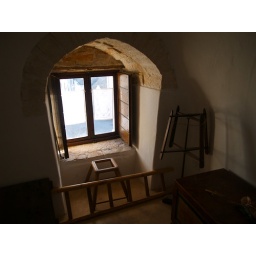
A stool or something next to the window in the trulli house